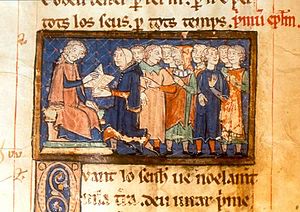
Alfons af Frankrig
Alfons af Frankrig var greve af Poitiers og Toulouse. Han var søn af Ludvig 8. af Frankrig og Blanka af Kastilien. Han var gift med Jeanne af Toulouse.